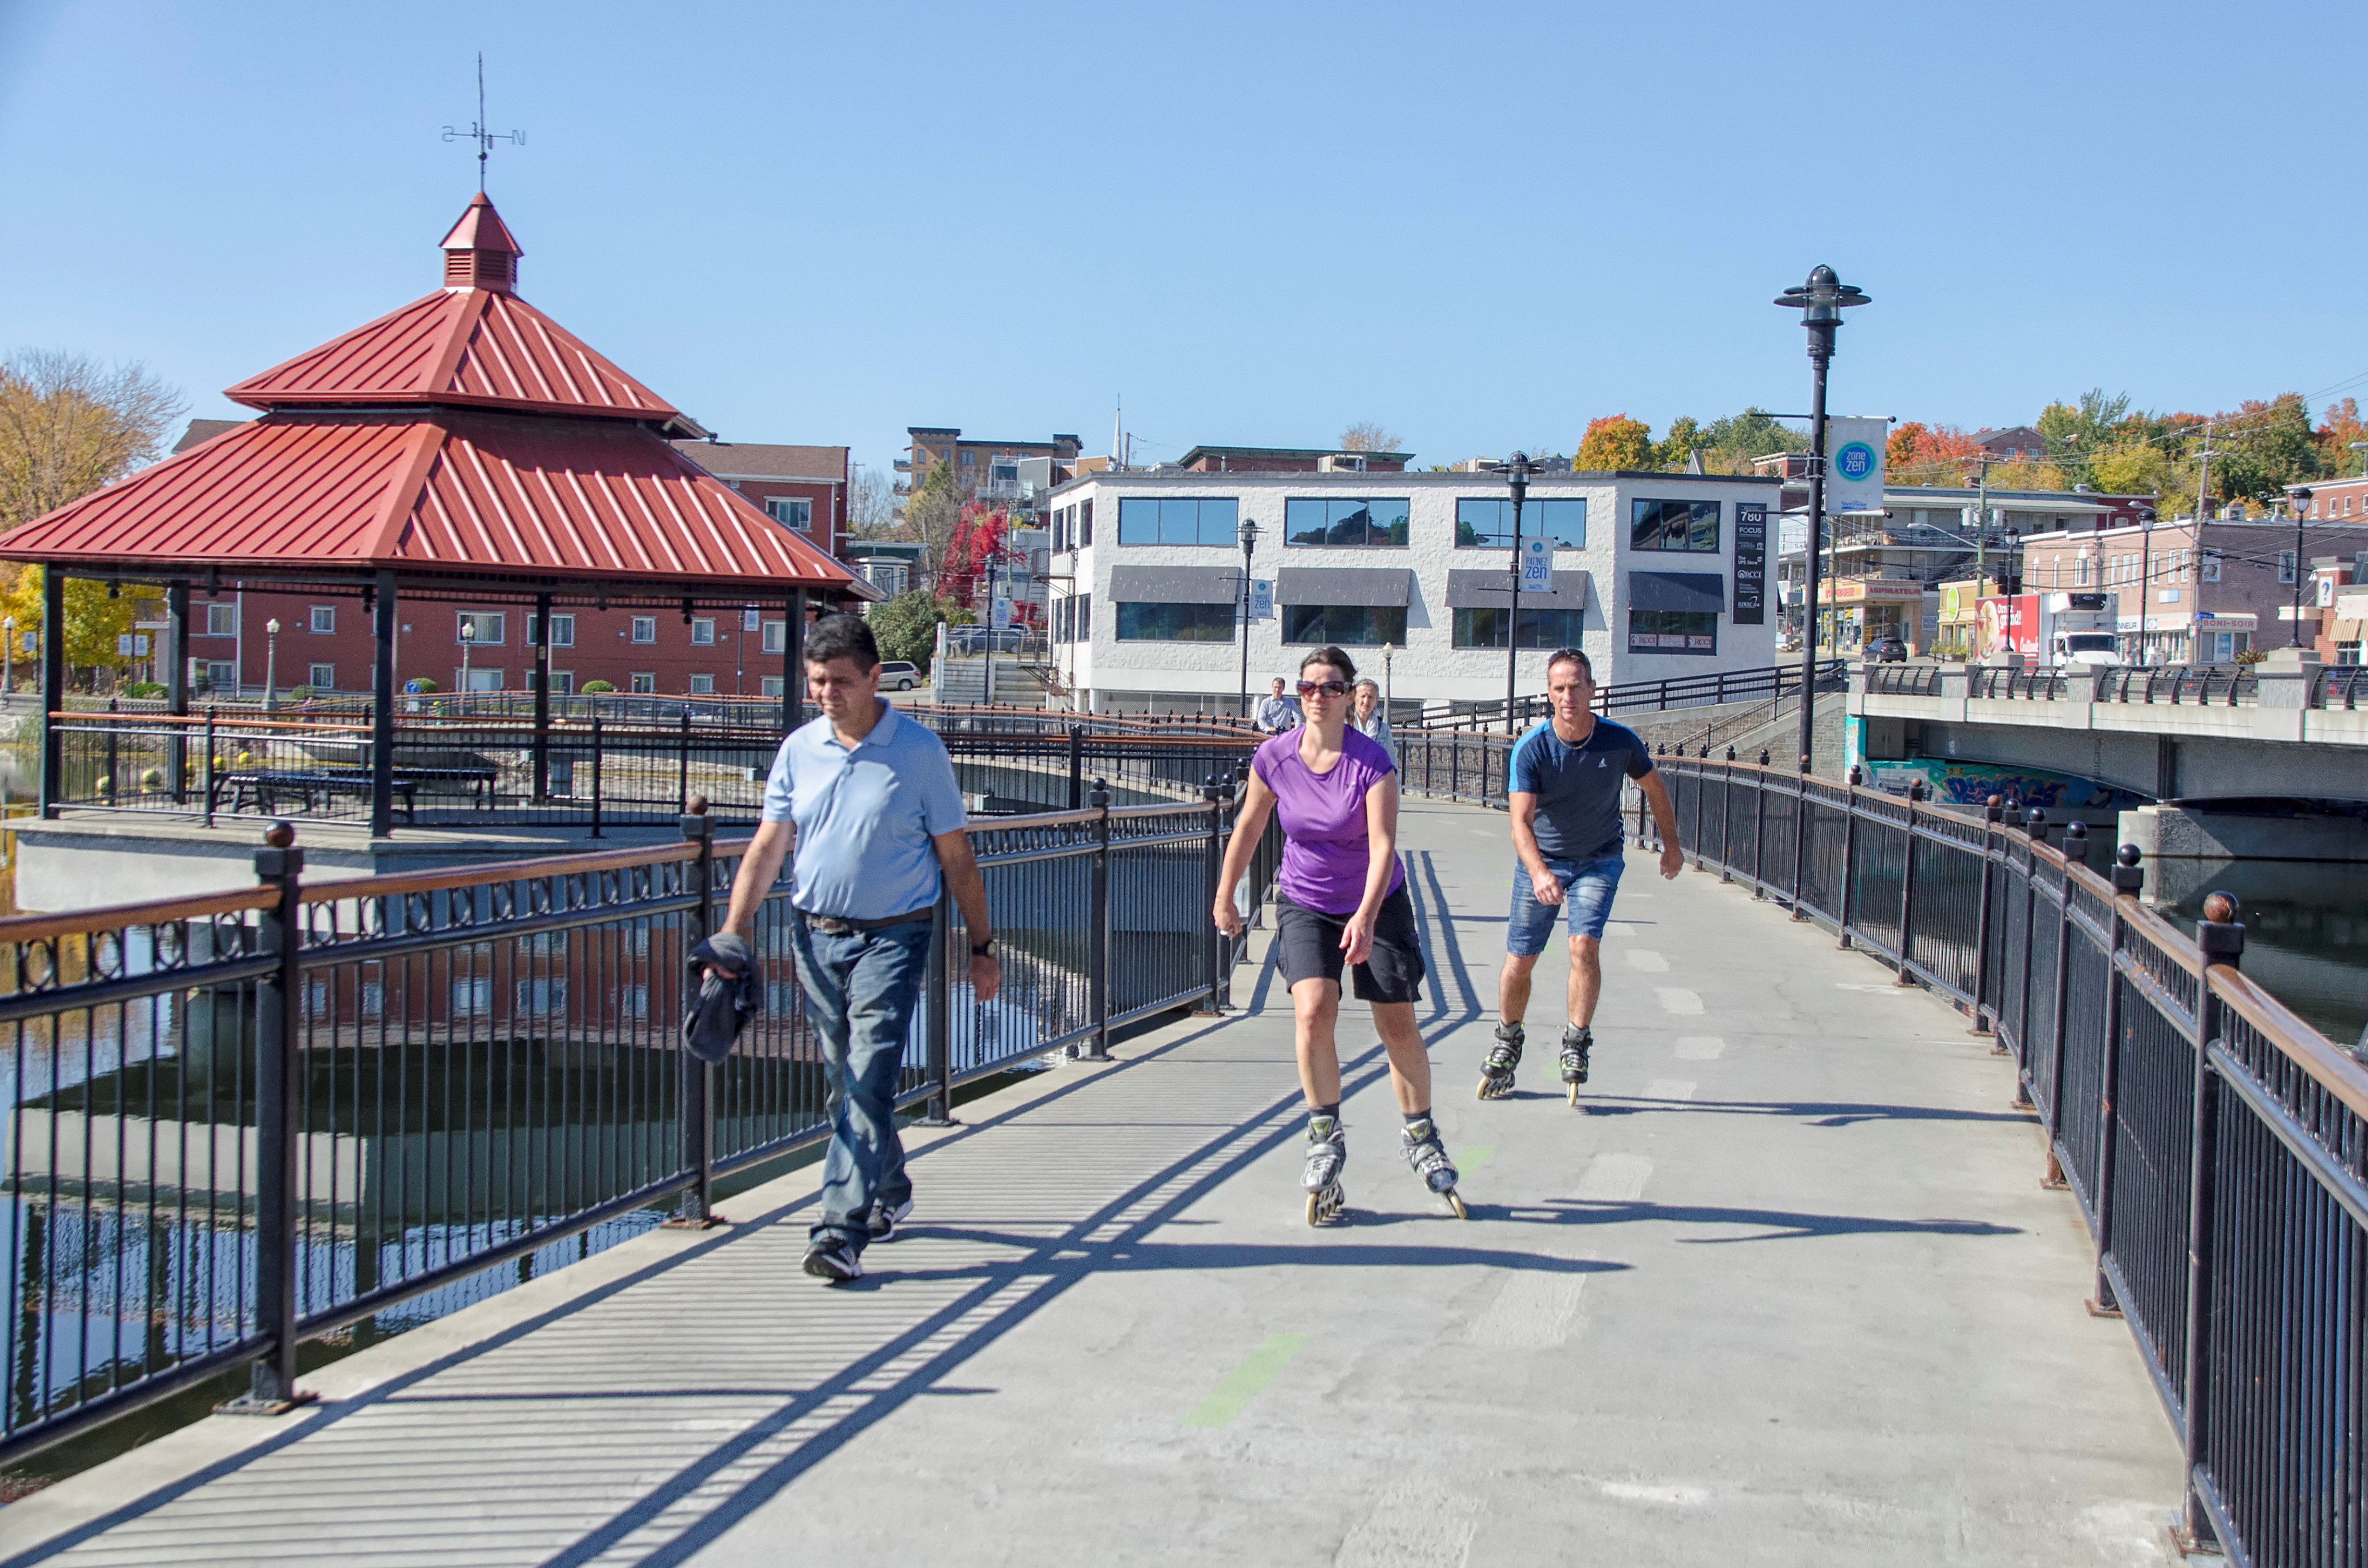
person, boardwalk, pier, walkway, vacation, vehicle, tourism, waterway, boating, canada, quebec, personne, sherbrooke, tours, endurance sports